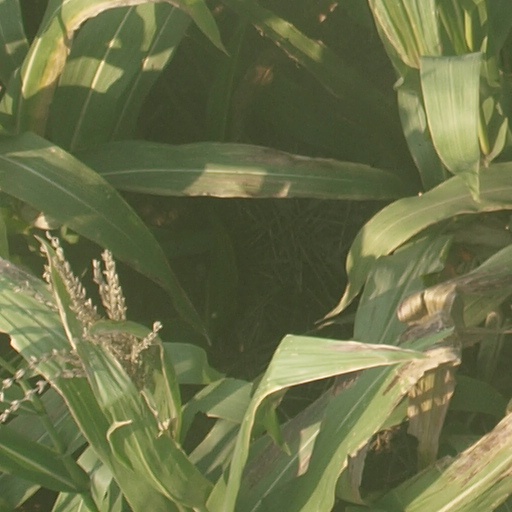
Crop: maize; corn